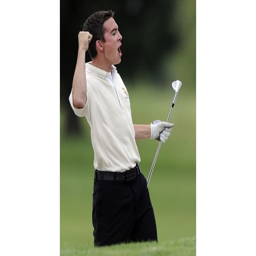
eagle hit from the bunker on the sixth hole of the golf course .